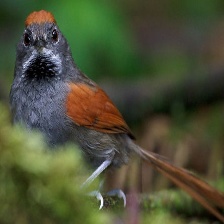
Species: AZARAS SPINETAIL
Scientific name: SYNALLAXIS AZARAE